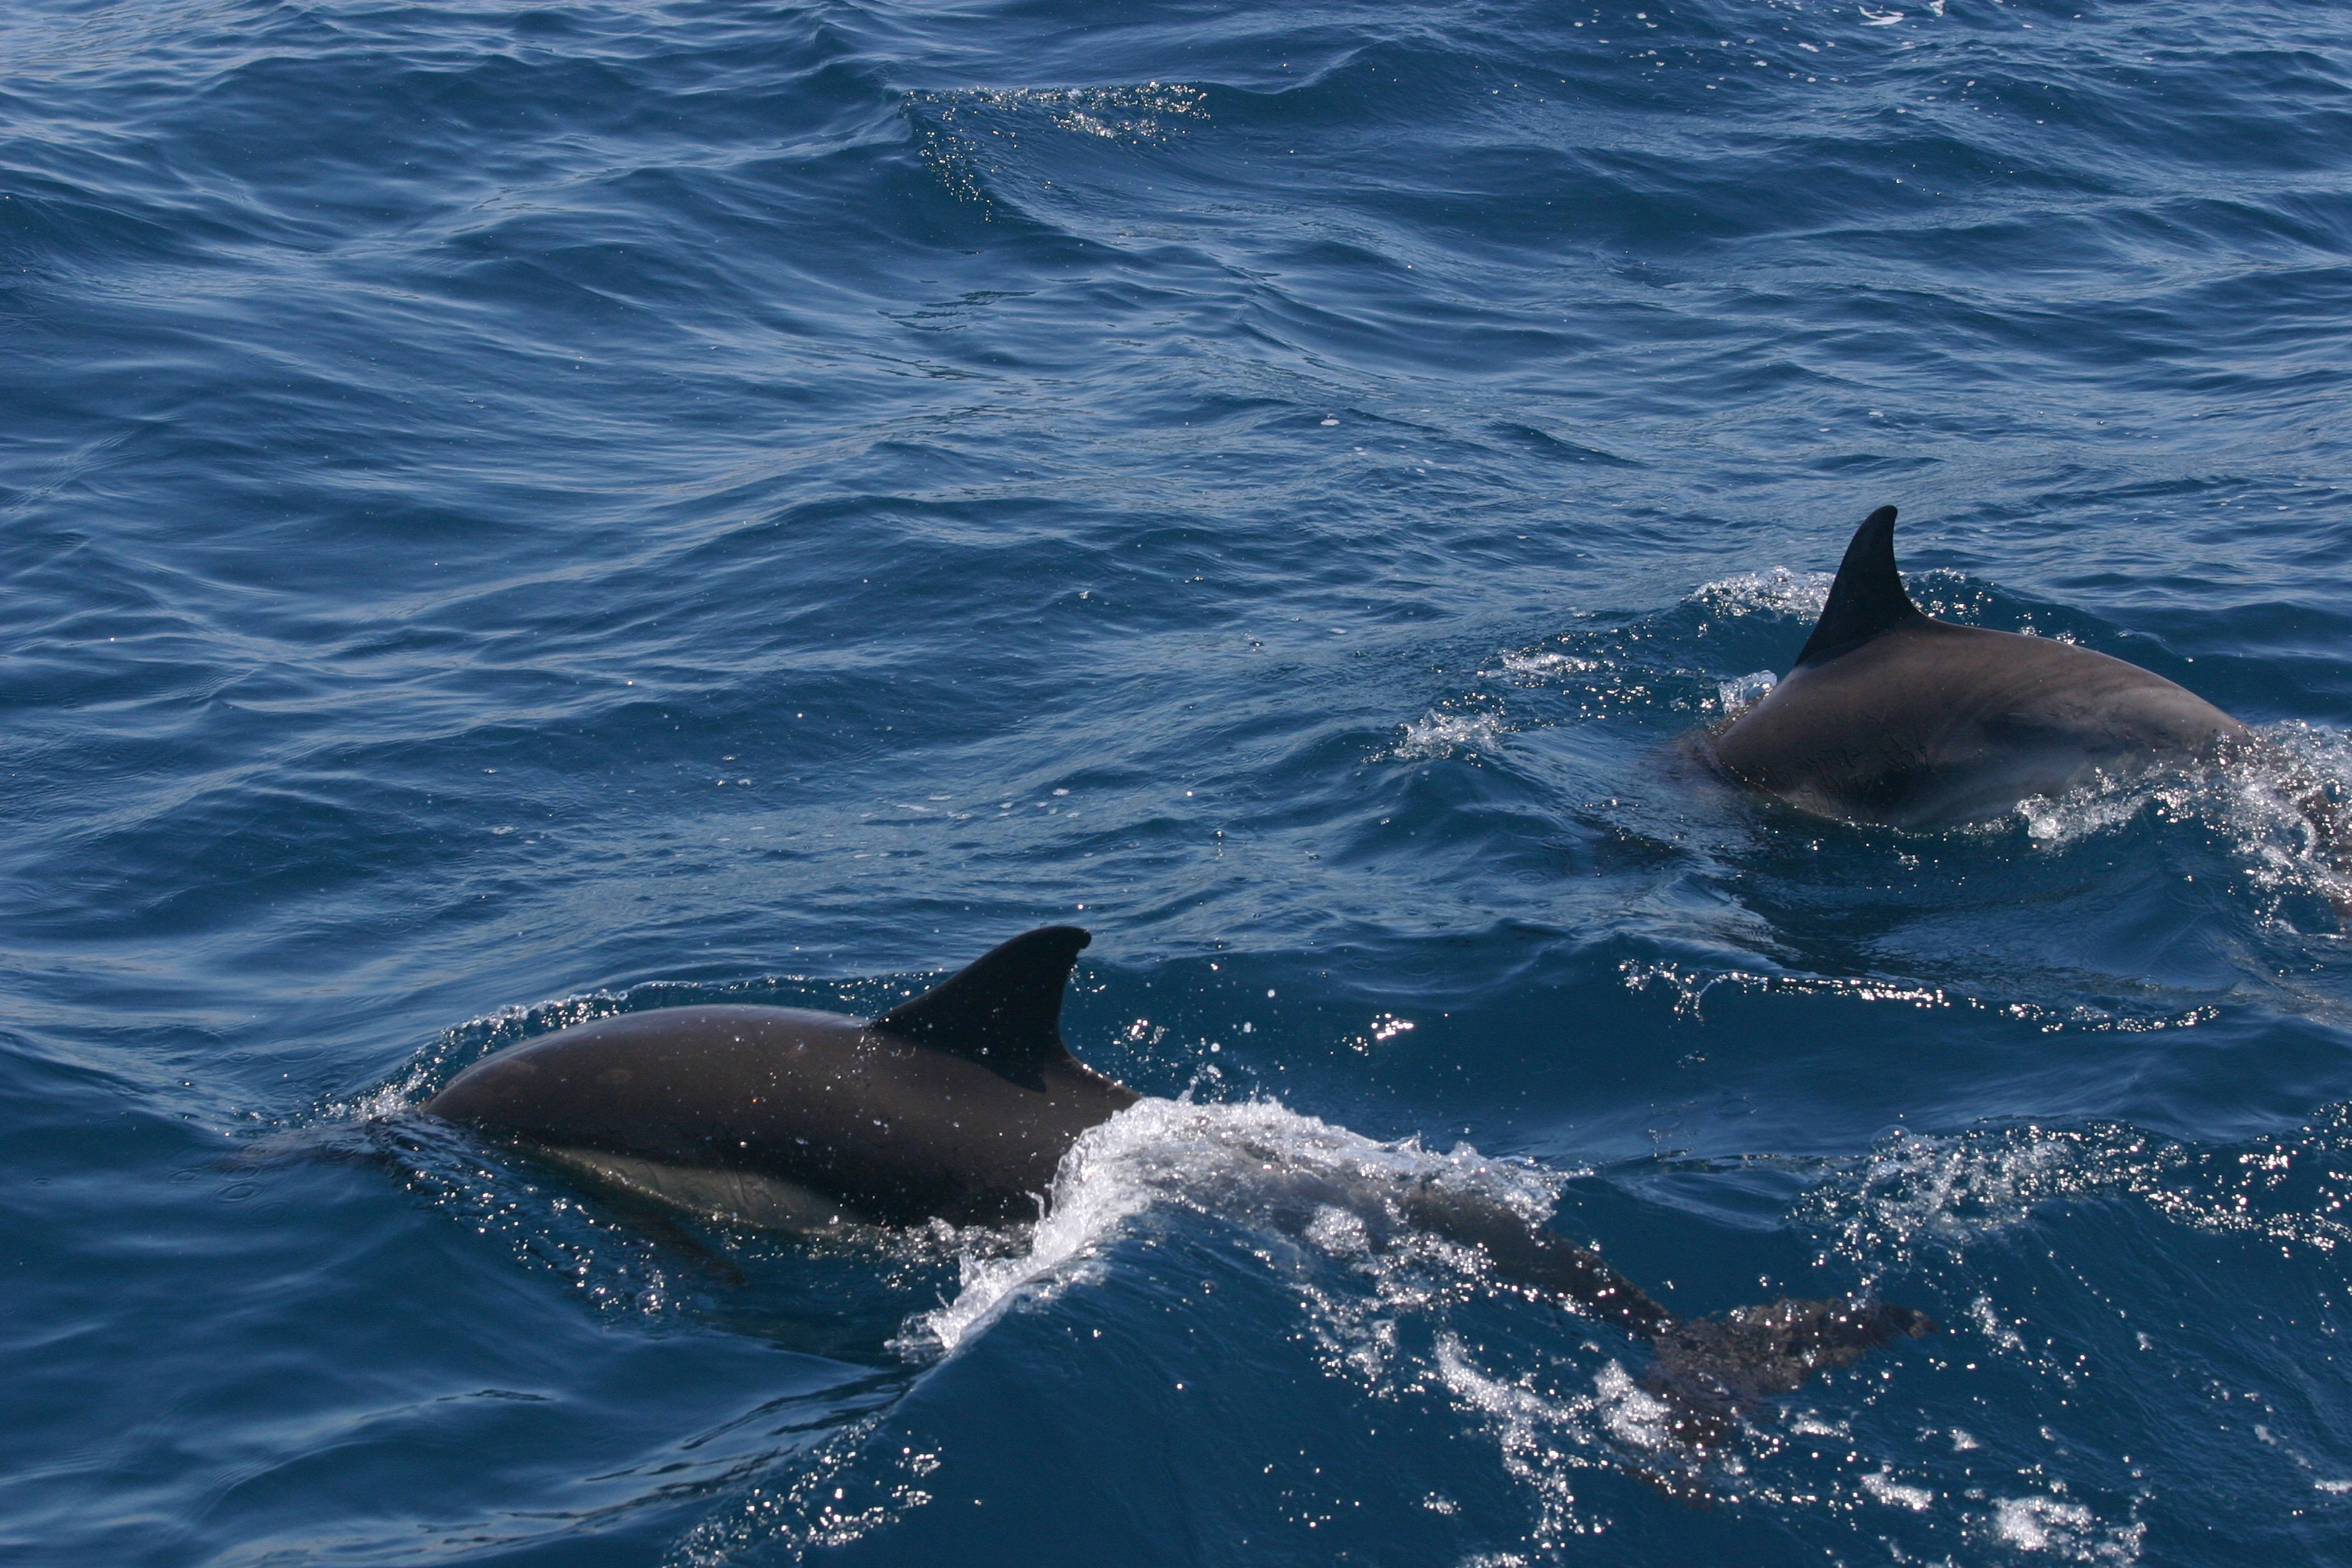
sea, water, nature, ocean, animal, america, holiday, mammal, california, vertebrate, tourist attraction, dolphin, marine mammal, killer whale, marine biology, spinner dolphin, whales dolphins and porpoises, stenella, common bottlenose dolphin, short beaked common dolphin, rough toothed dolphin, striped dolphin, great white shark